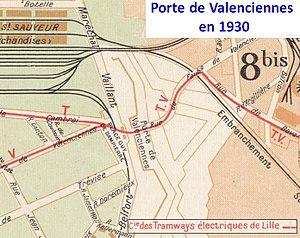
Porte de Valenciennes en 1930
La place Guy-de-Dampierre communément connue comme porte de Valenciennes est une voie publique urbaine de la commune de Lille, dans le département français du Nord.